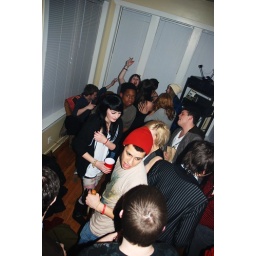
all the girls standing in the line for the bathroom 139